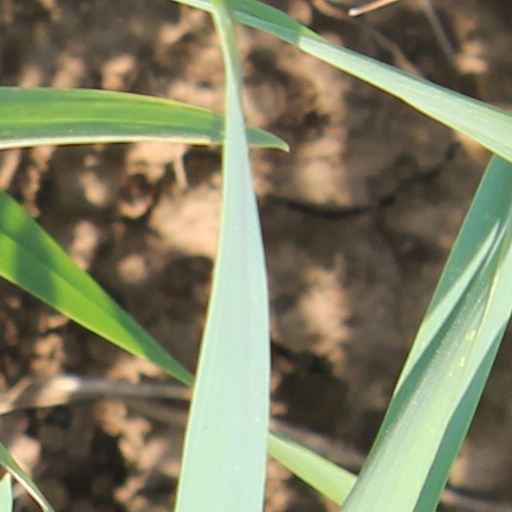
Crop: wheat